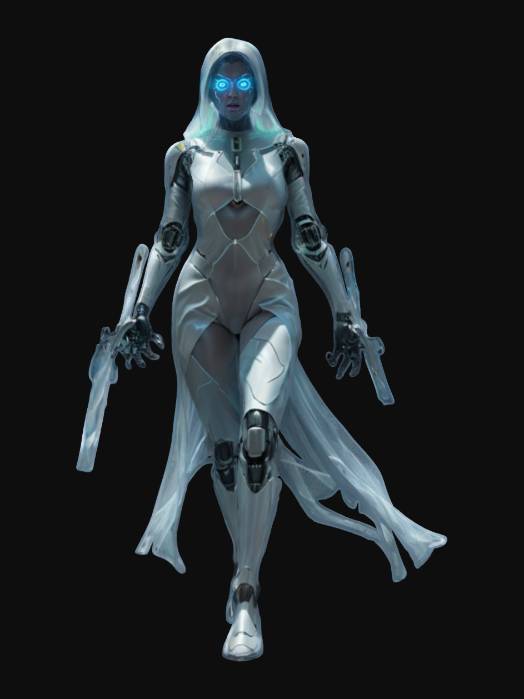
미적 점수 (1~10점): 8